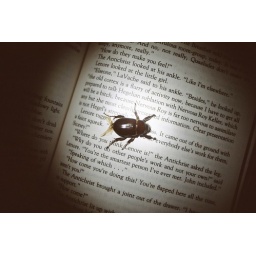
this guy landed 'pon my book as i read in my hammock in the forest in colombia at night. flashlight illumination.